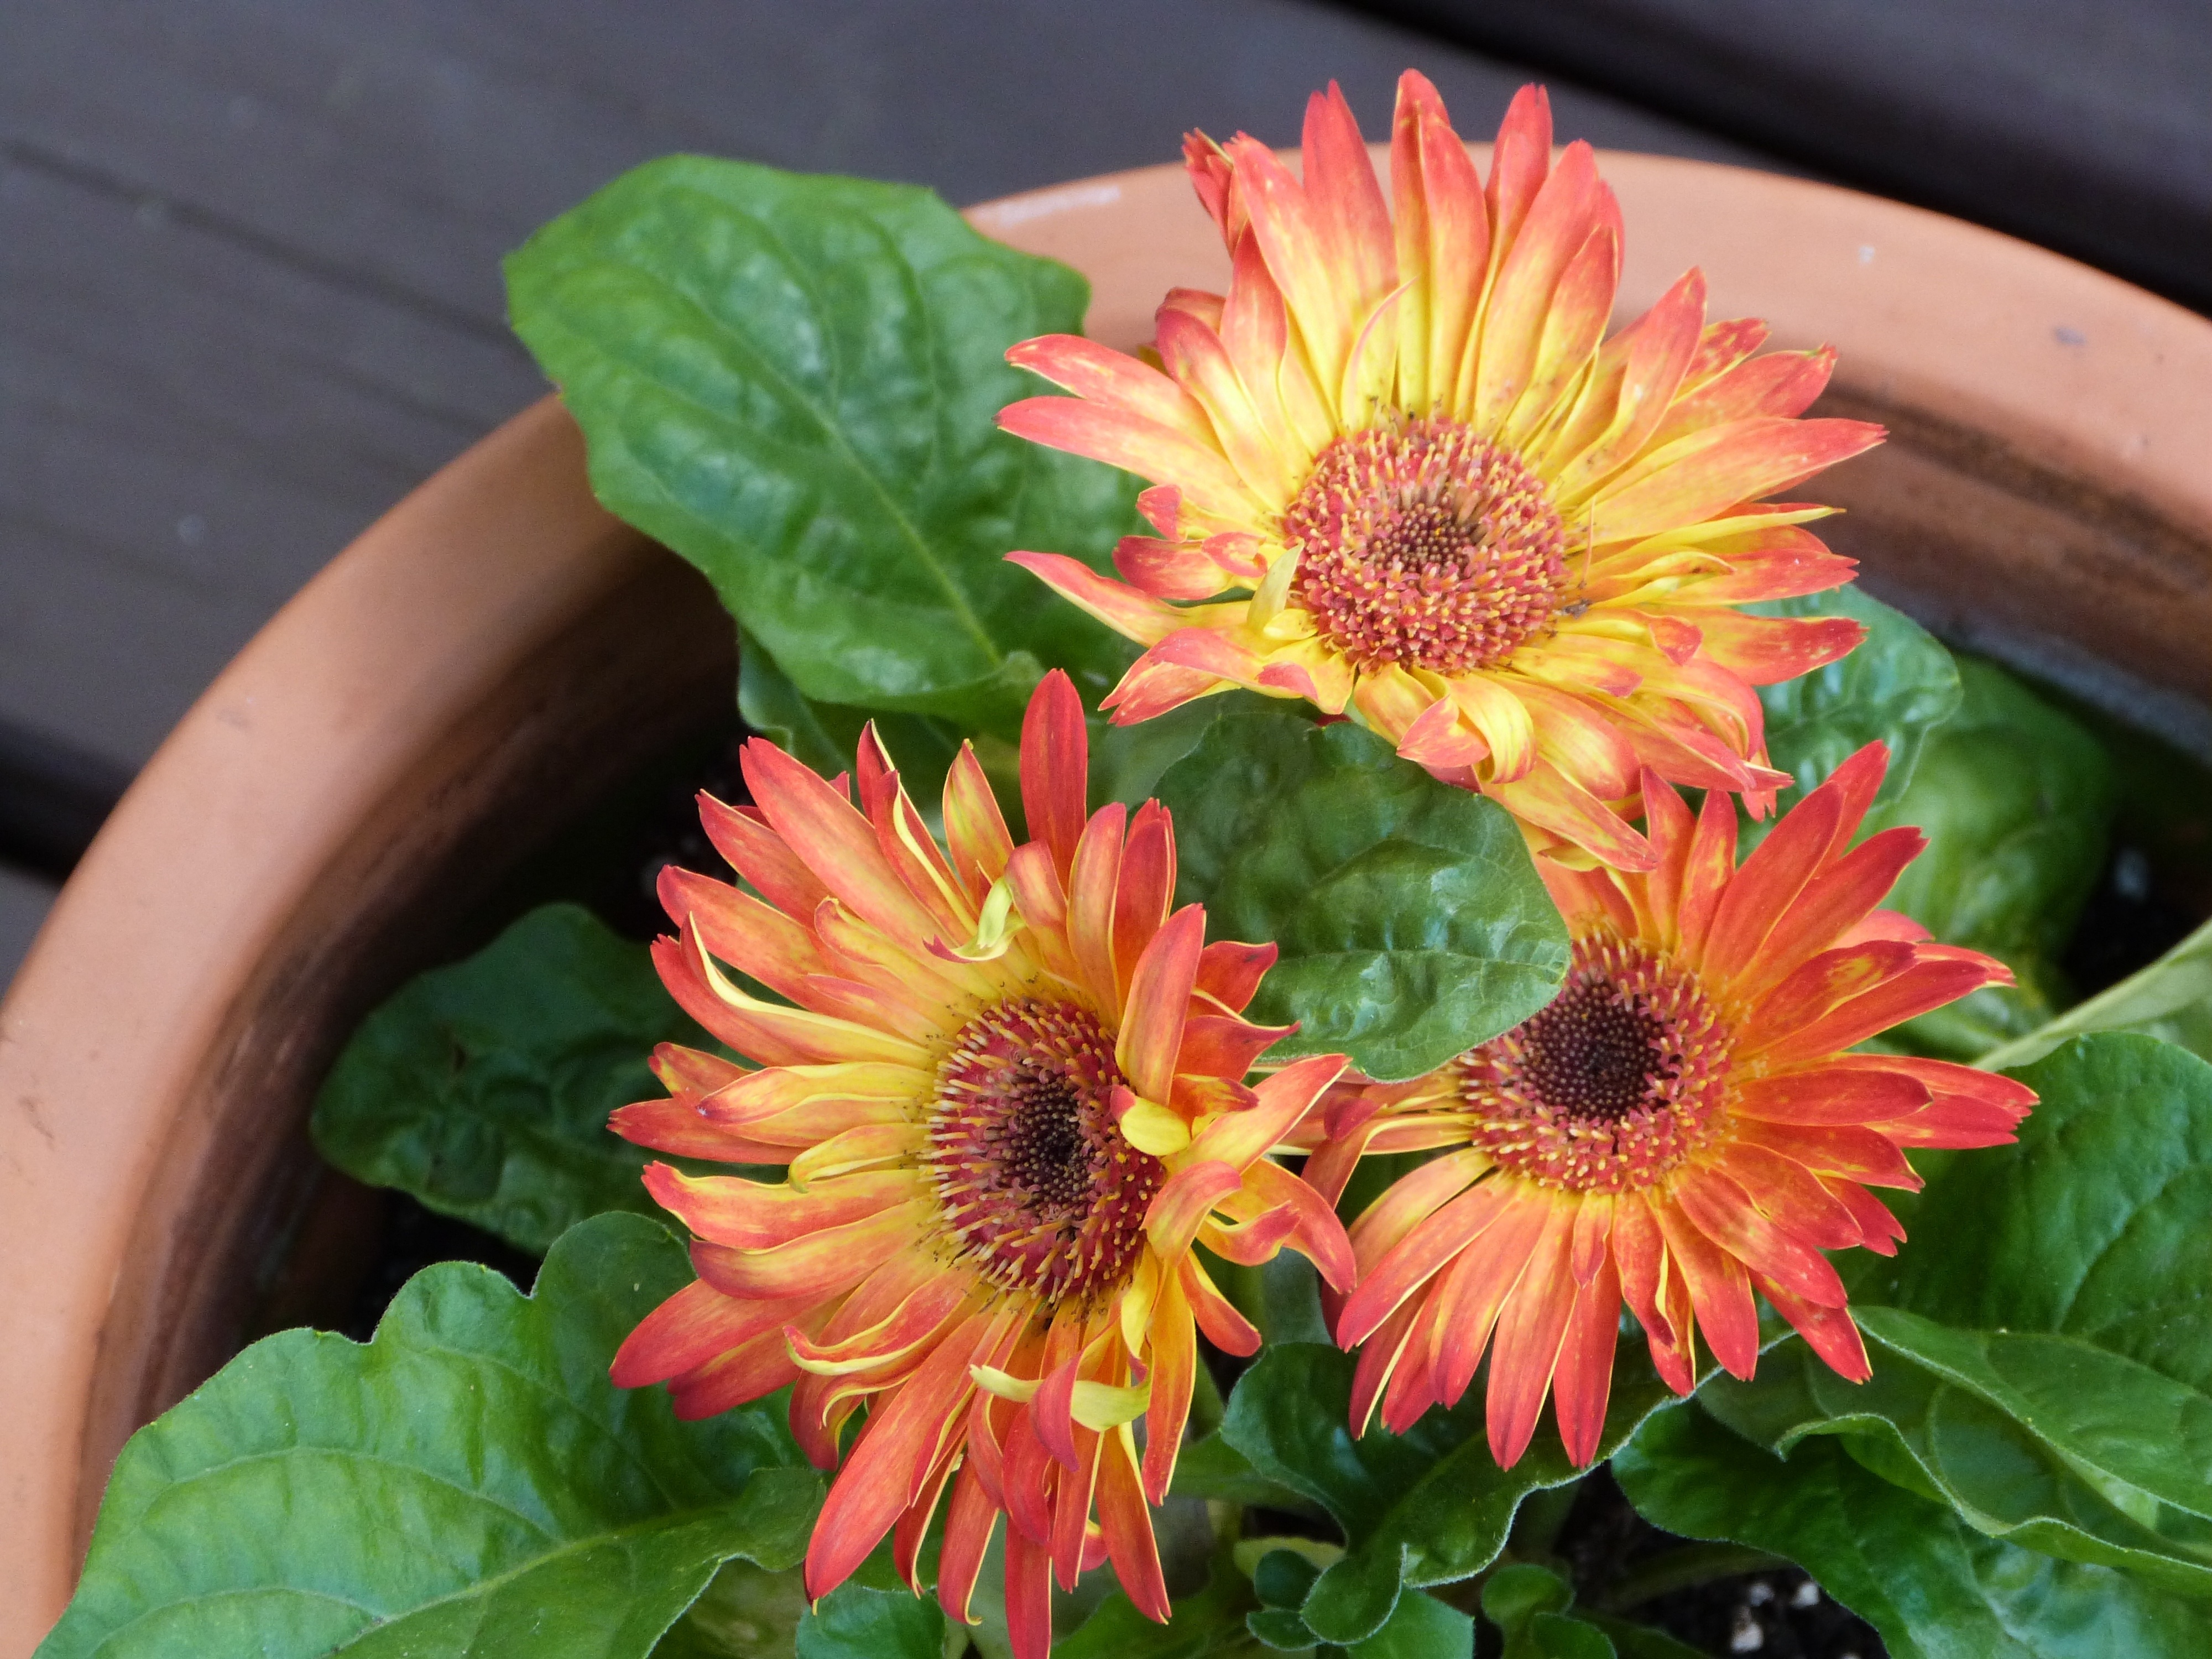
plant, flower, petal, bloom, daisy, color, botany, flora, gerbera, floristry, macro photography, flowering plant, daisy family, asterales, gerbera daisy, annual plant, land plant, chrysanths, blanket flowers